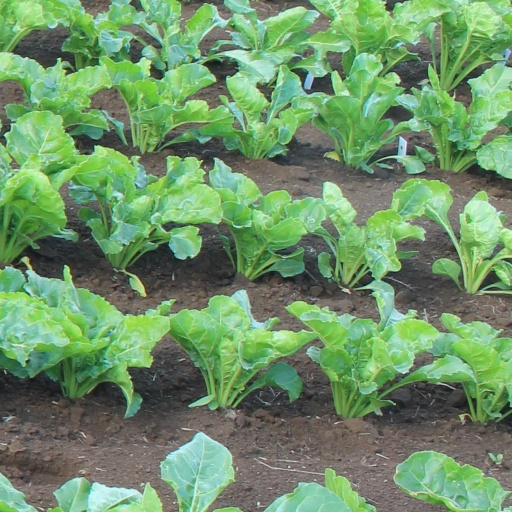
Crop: sugar beet